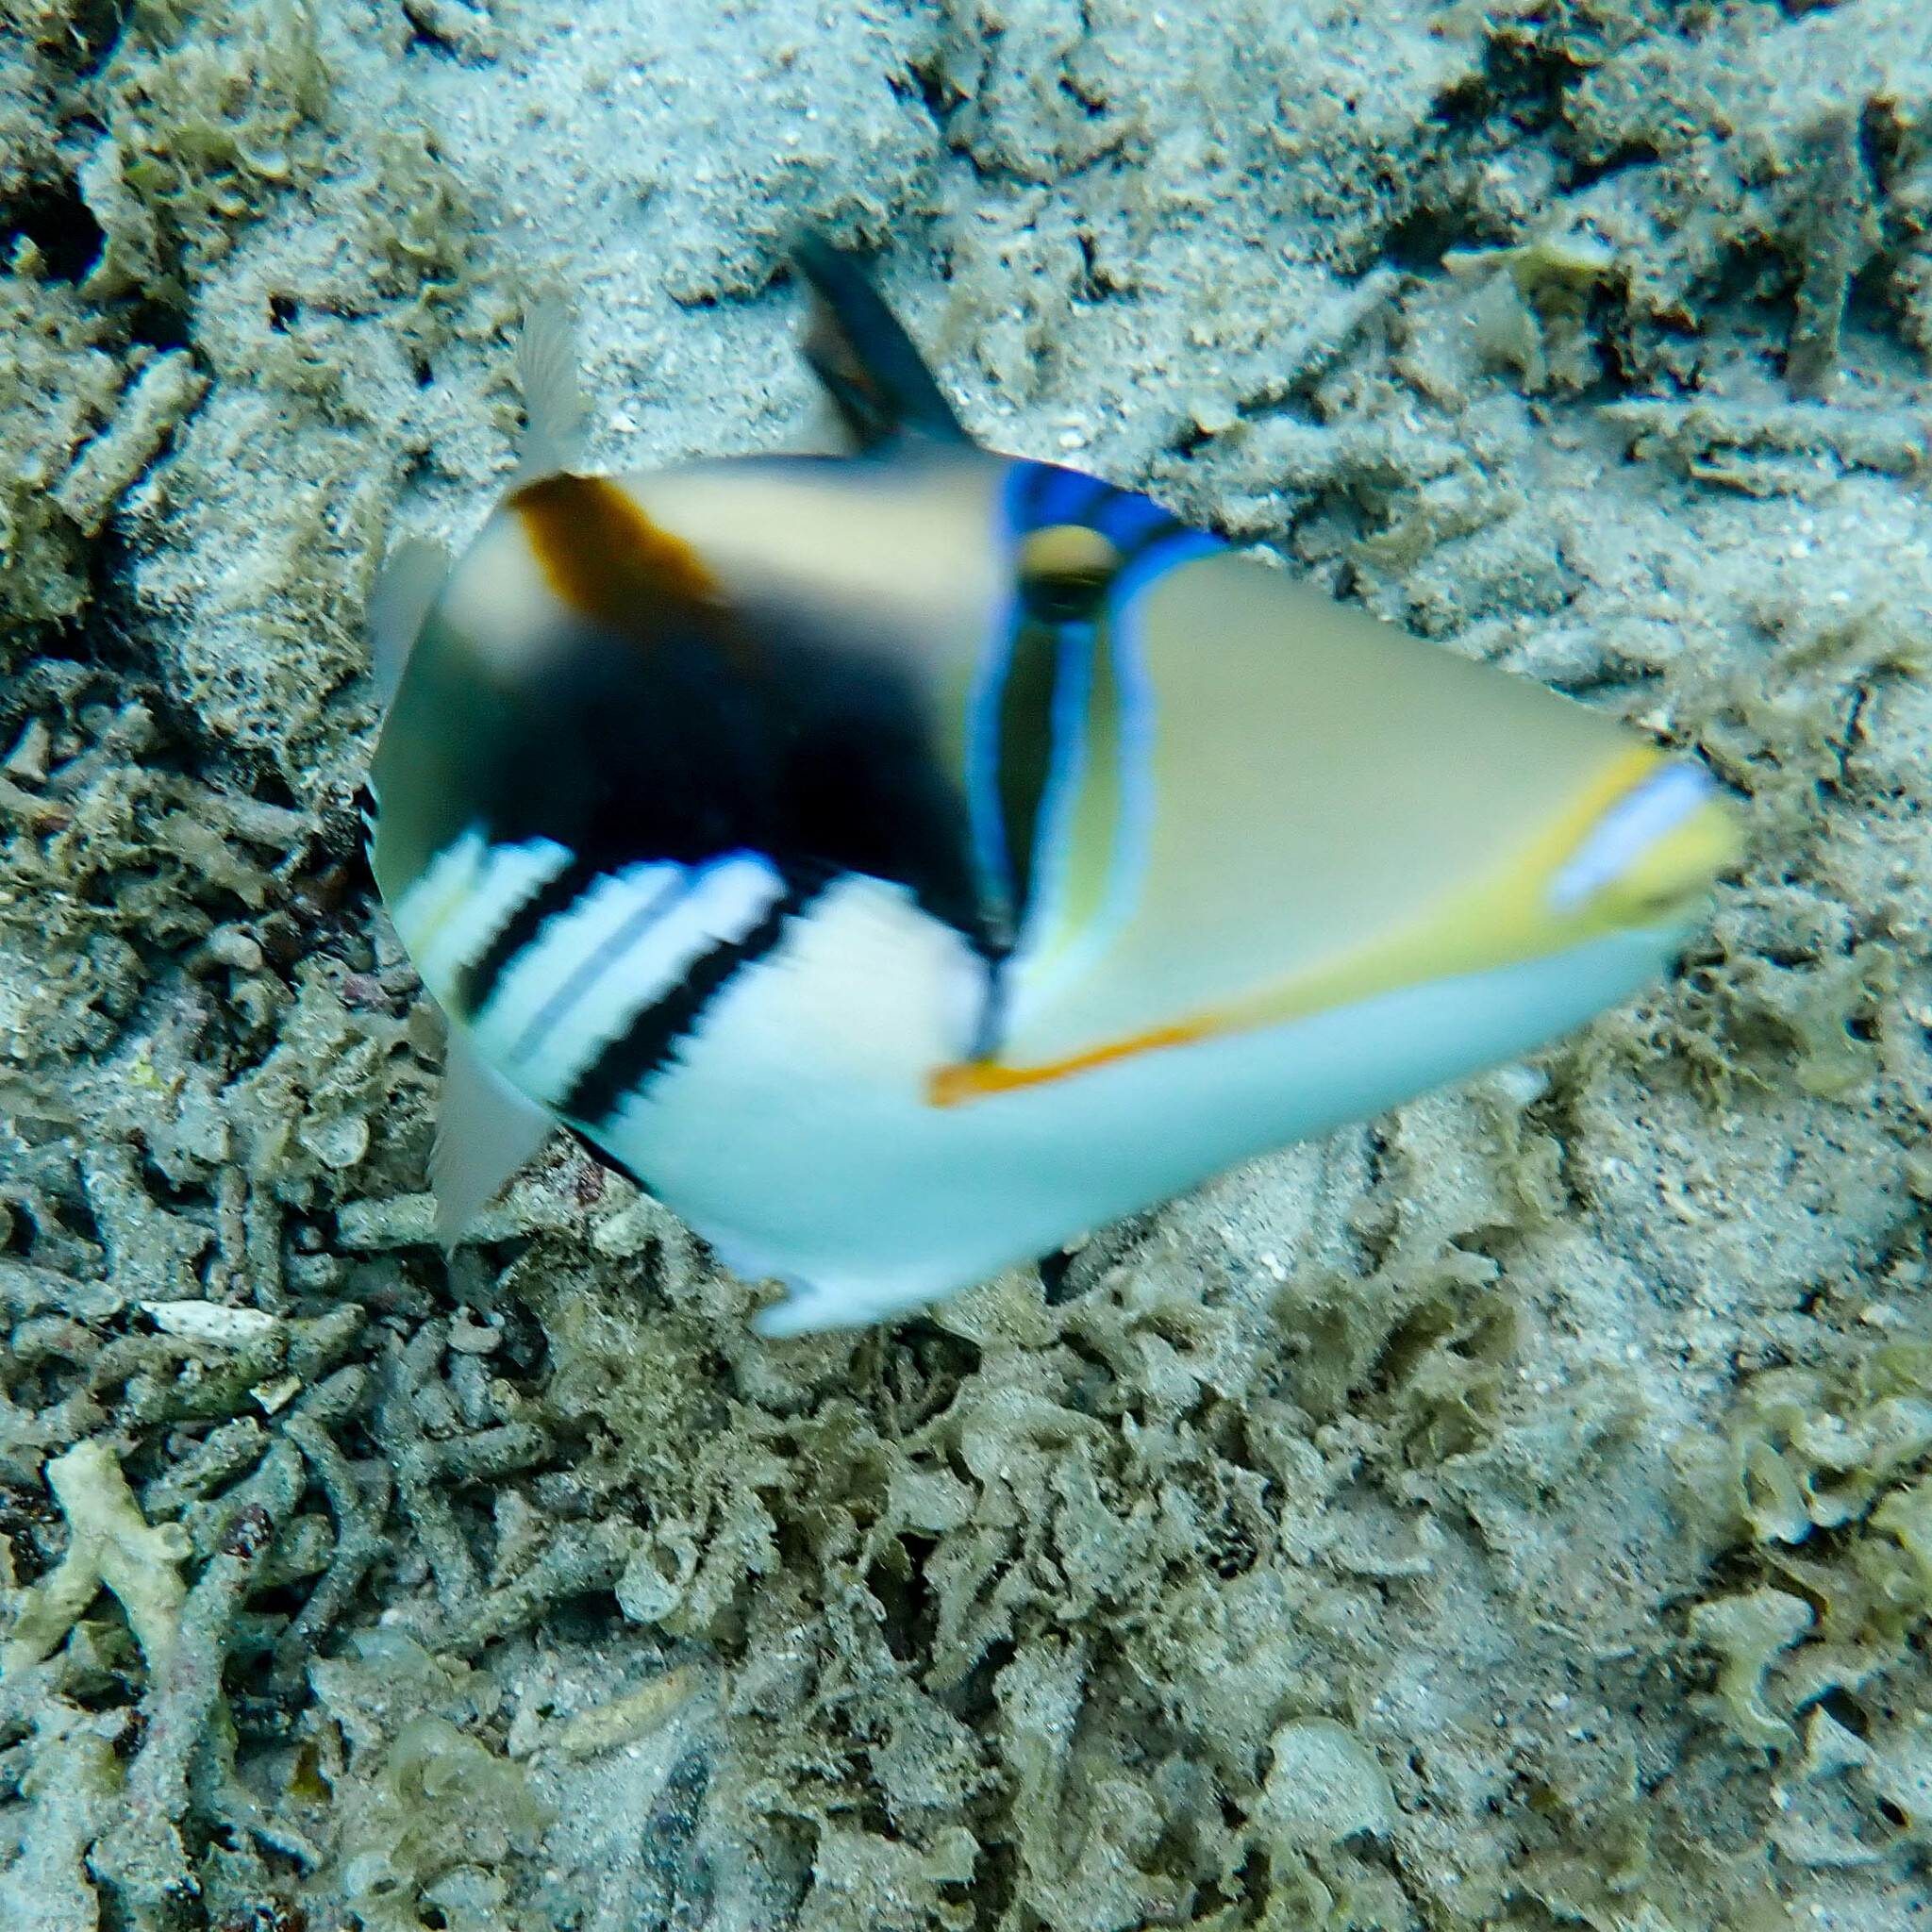
Rhinecanthus aculeatus (Lagoon Triggerfish)